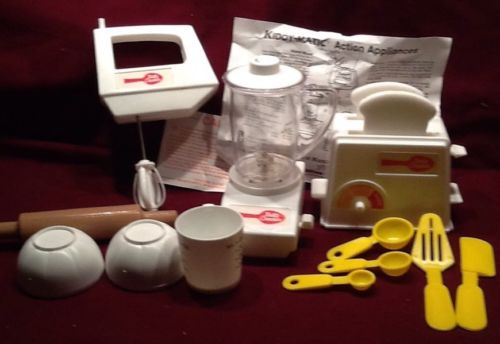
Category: toaster